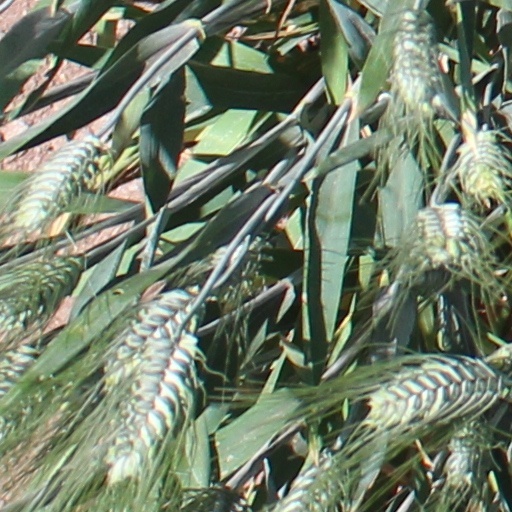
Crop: wheat